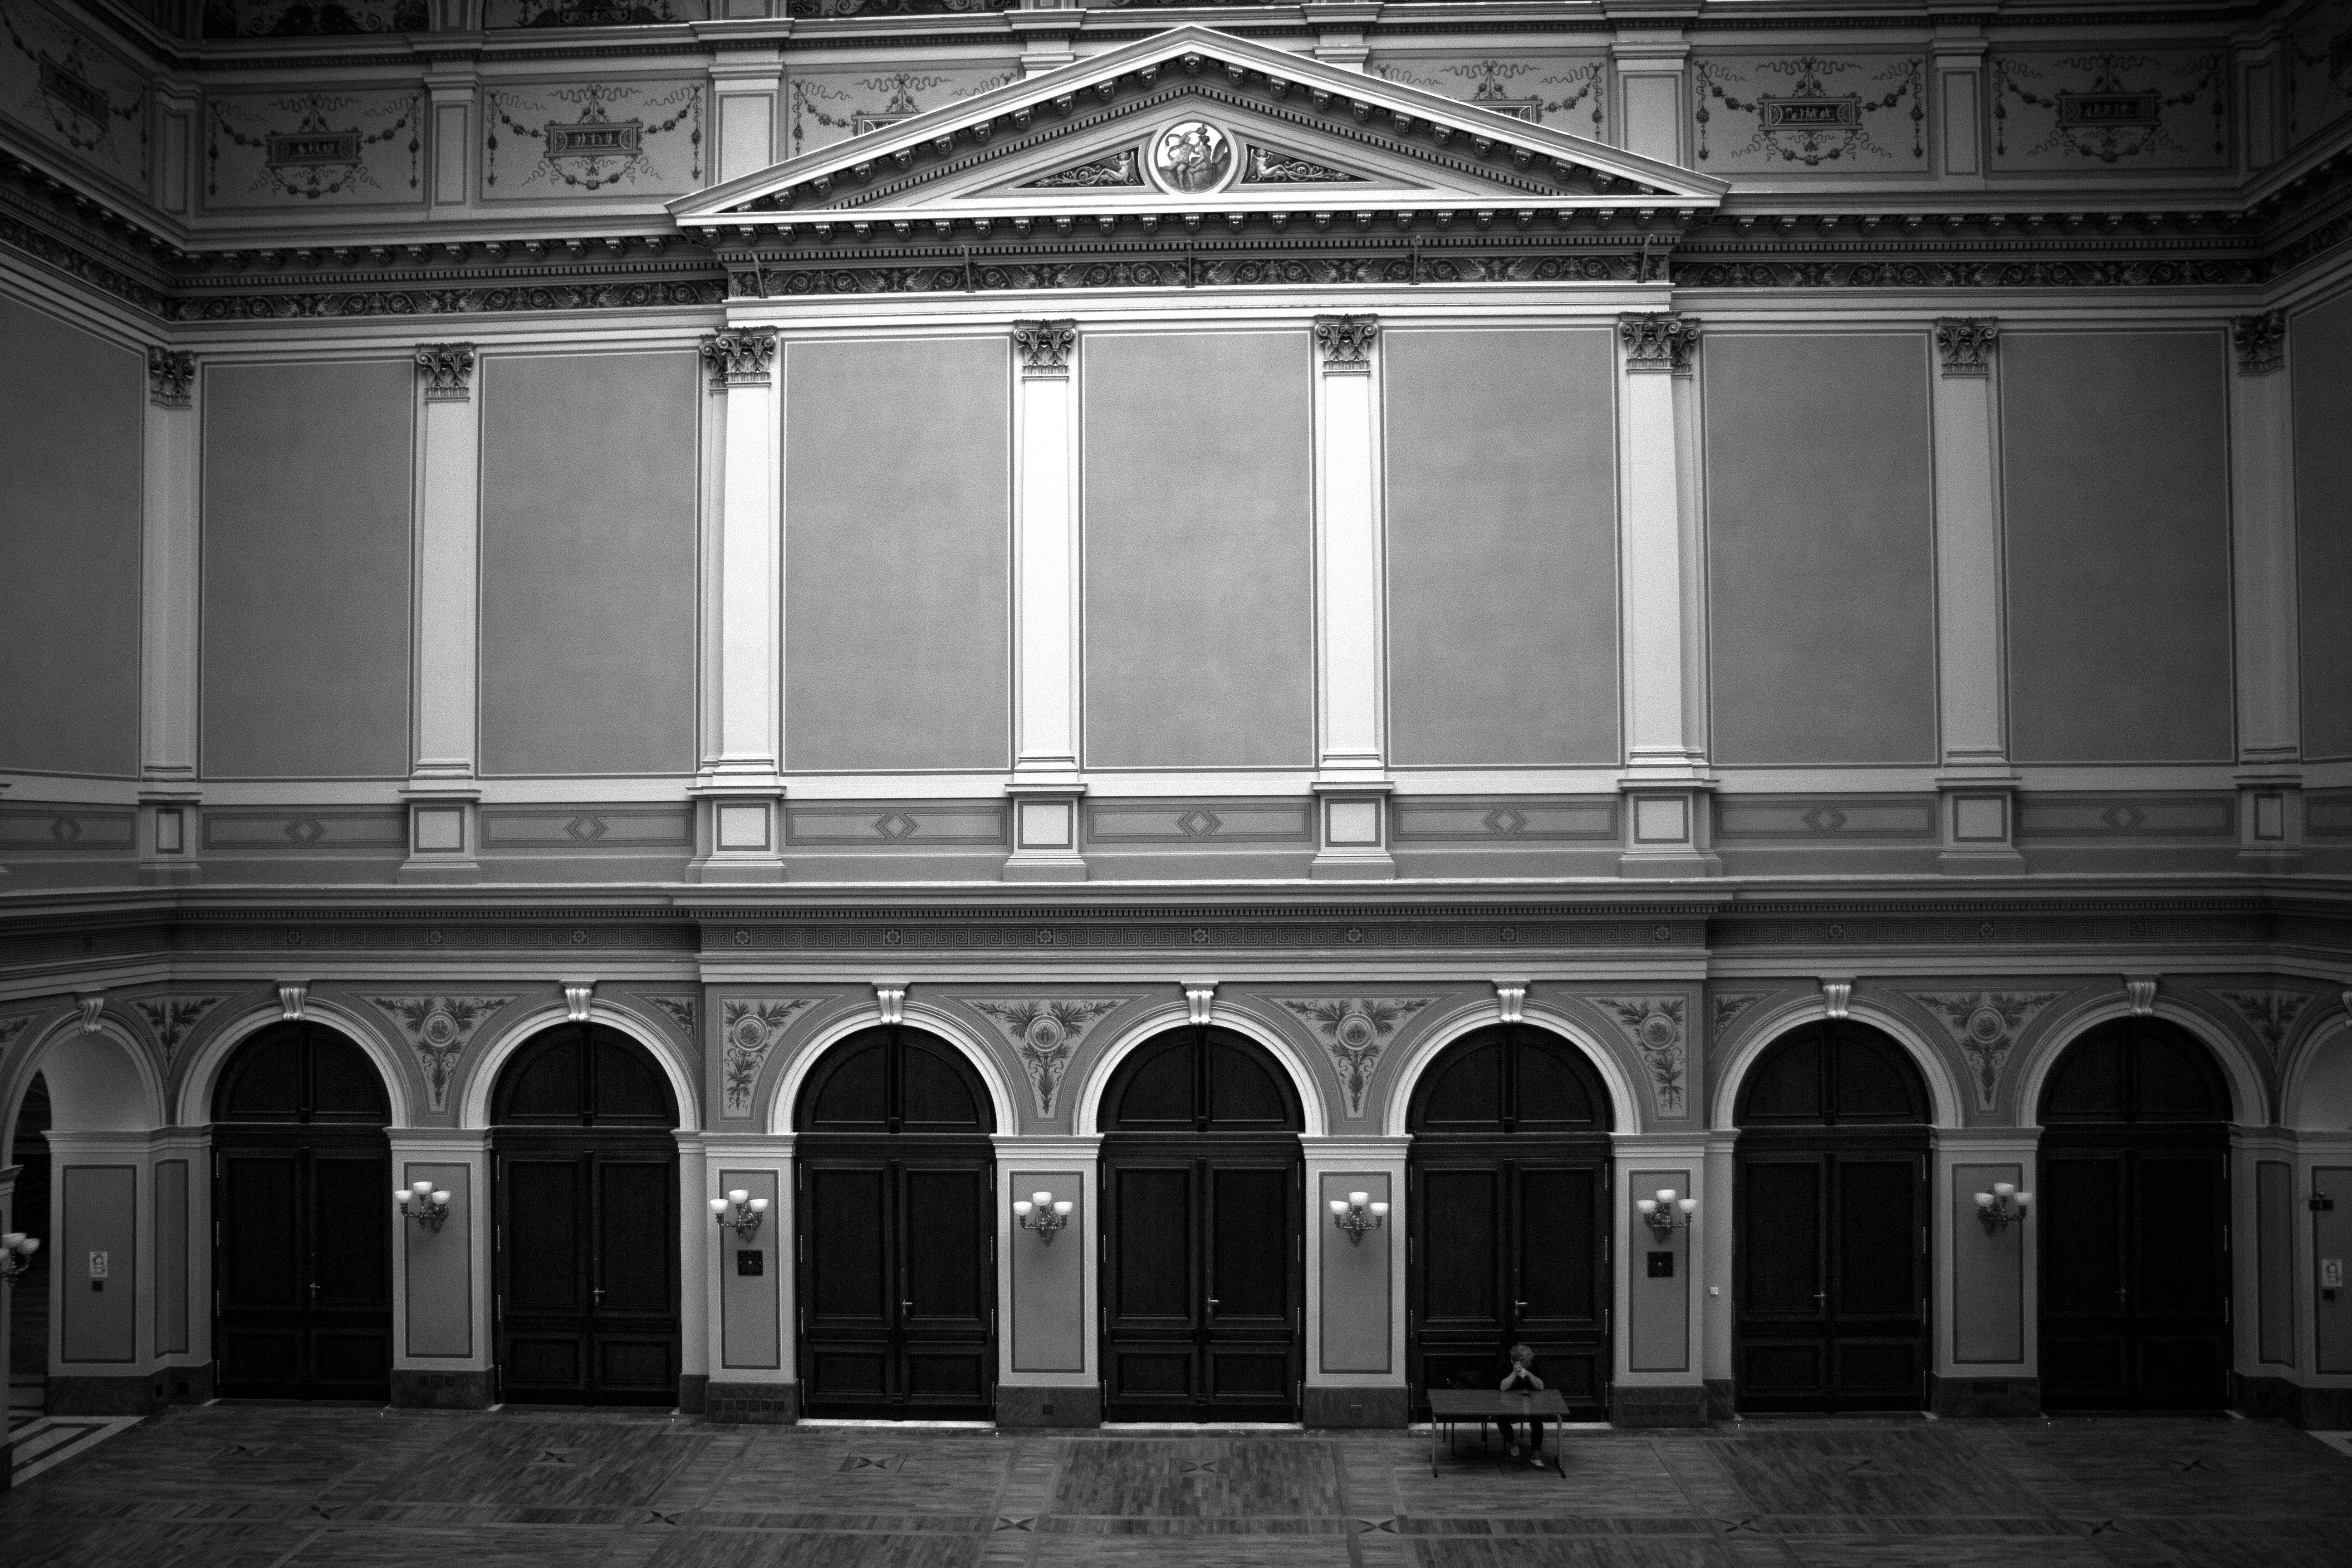
black and white, architecture, structure, white, building, palace, arch, column, landmark, facade, darkness, black, monochrome, symmetry, history, arcade, shape, urban area, monochrome photography, ancient history